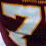
Number: 7